Mufulira Wanderers F.C.

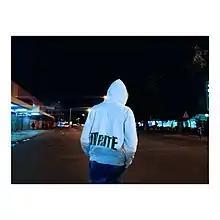
Mufulira Wanderers Supporter

Mufulira Wanderers Football Club in the recent past launched various branded clothing and personal items for sale to the public. This has been in a bid to resuscitate the public dominance of the club as well as supplement the dwindling financial support which comes from the sole sponsors.